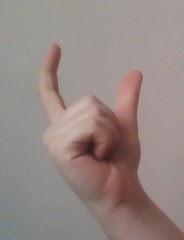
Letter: nun